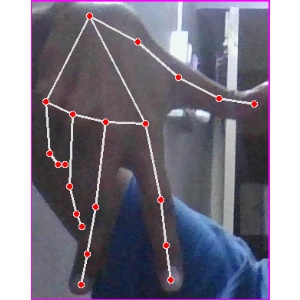
अक्षर: ग